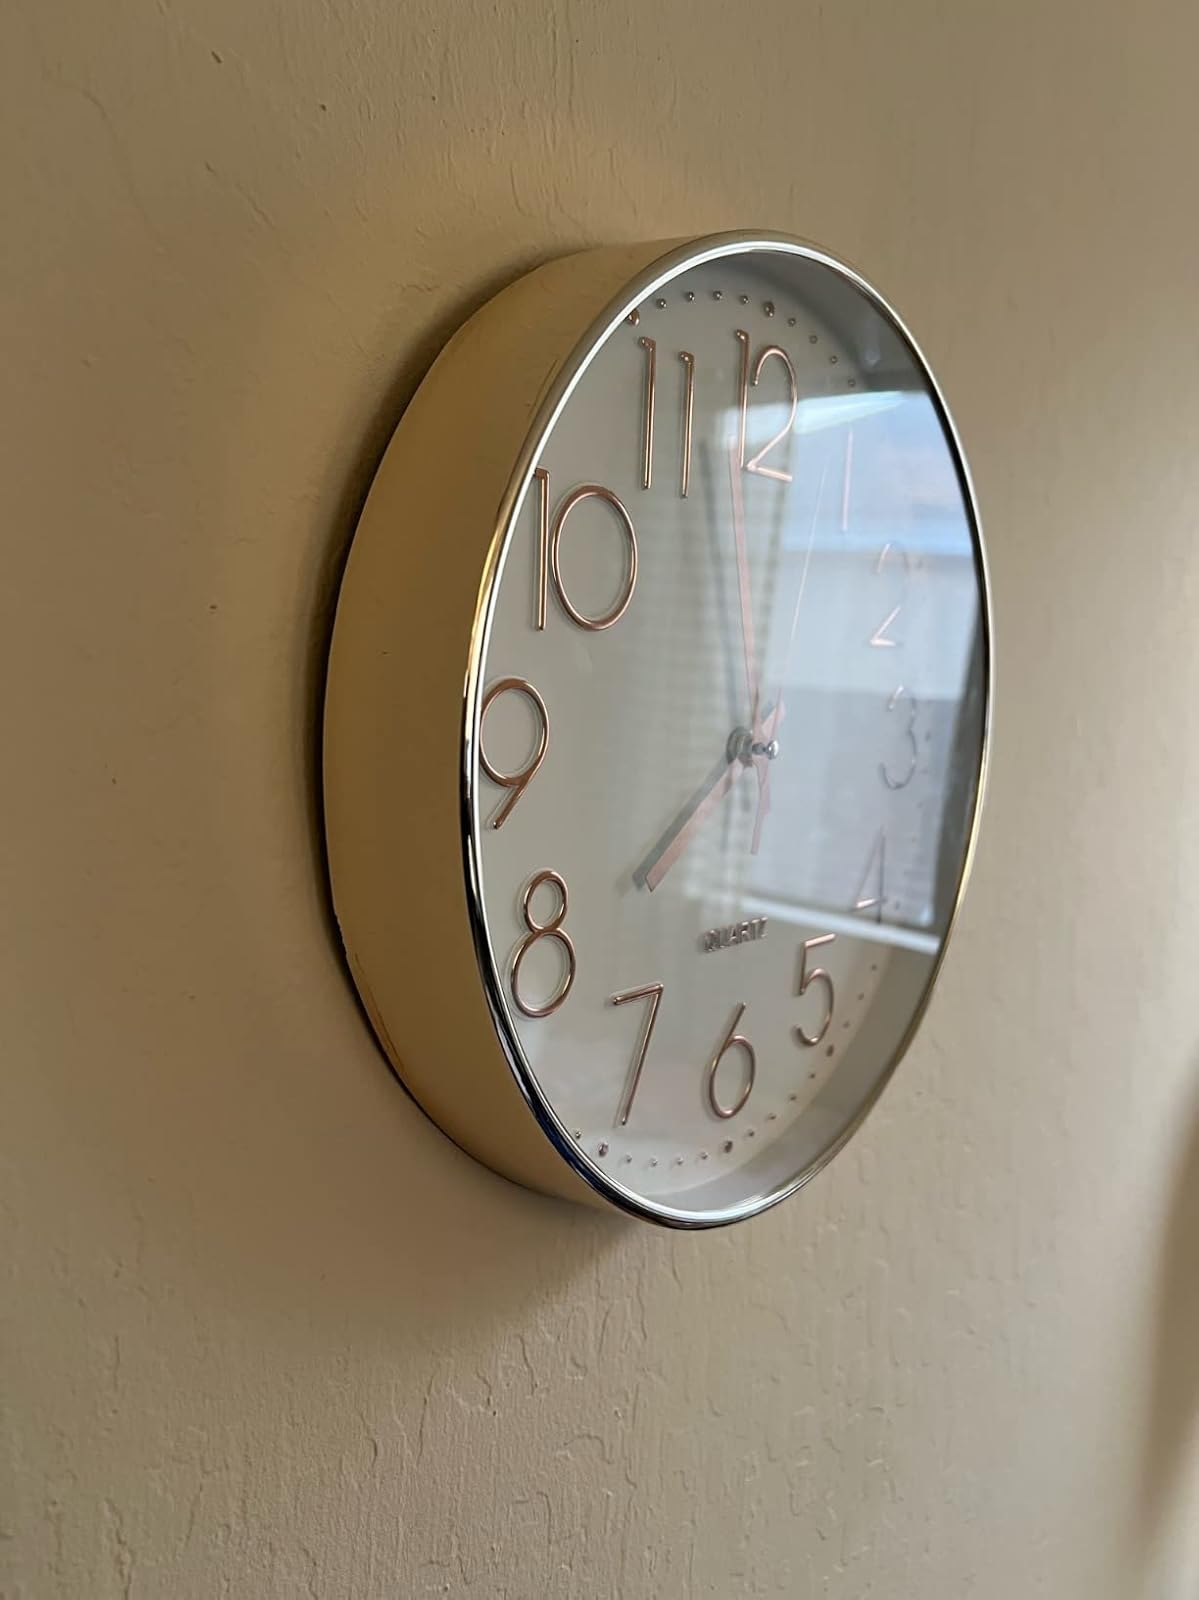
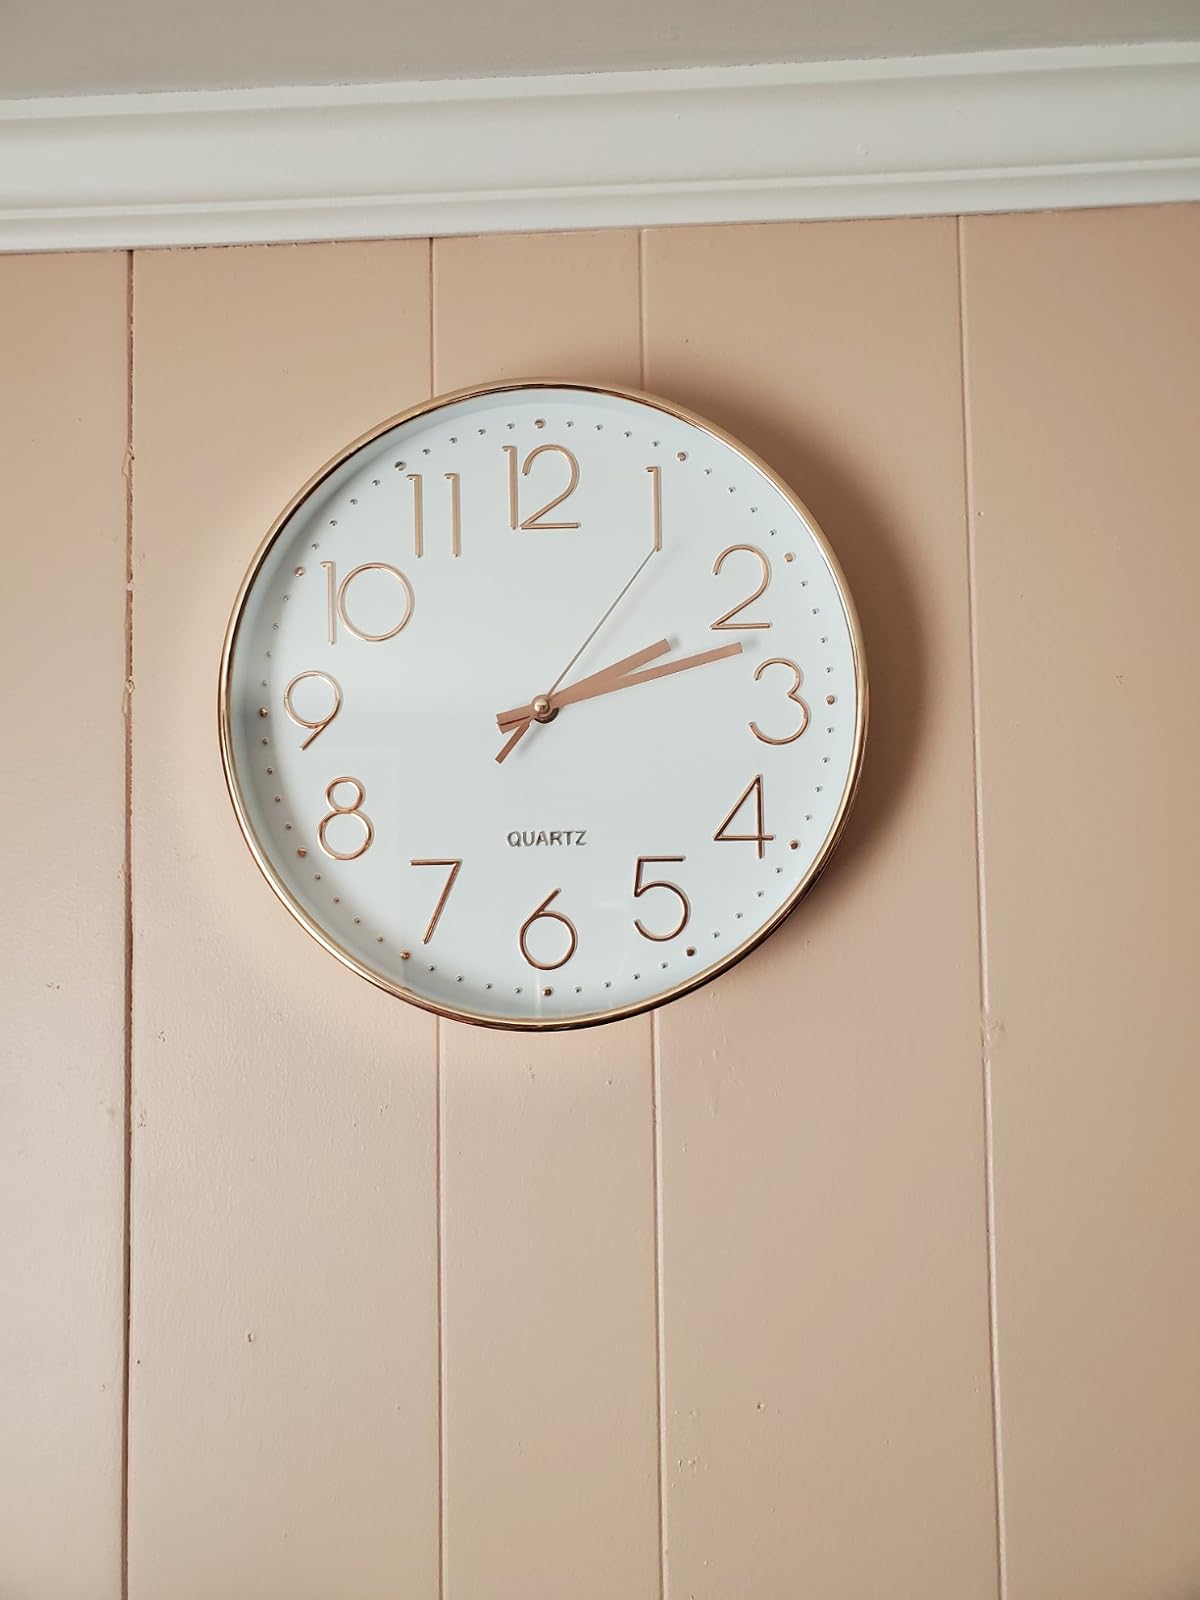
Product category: clock
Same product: yes